Borås Arena

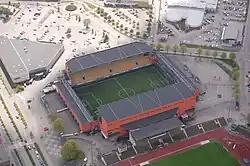
Borås Arena seen from above where it is connected with old Ryavallen.

The first game at Borås Arena was between IF Elfsborg vs Örgryte IS on 17 April 2005 in the top Swedish league, Allsvenskan. The game ended in a 1–0 victory for Elfsborg, Daniel Mobaeck scoring the only and first goal in history on Borås Arena. The current record attendance is 17,070 and was set 4 July 2005 in a game between IF Elfsborg and Kalmar FF which marked the return of both Anders Svensson and Mathias Svensson. Anders Svensson also became the first on Borås Arena to score a hat-trick in the derby against rivals IFK Göteborg, Elfsborg won with Anders 3 goals, 3–1. The highest attendance on an international tournament was during the Champions League play-off against Valencia CF where 13,148 spectators came to see Elfsborg deal with the Spaniards. Elfsborg lost with 2–1, after a goal by Daniel Alexandersson.